Mourad Fellah

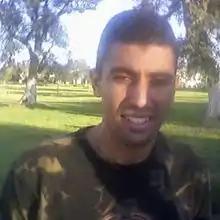
Fellah in 2008

Mourad Fallah (born June 8, 1976, in Casablanca) is a former Moroccan footballer.